Expansion of Macedonia under Philip II

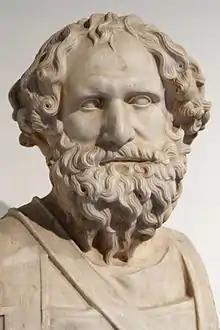
Bust of Archidamus III from the Villa of the Papyri in Herculaneum, now in the Naples National Archaeological Museum

Philip finally began his campaign against the Chalkidian league in 349 BC, probably in July, when the Etesian winds would prevent Athens sending aid. Diodorus says that he started by besieging, capturing and razing the fortress of Zereia (possibly at or near Stageira). Philip seems to have methodically worked his way around the 32 cities of the League, leaving Olynthos to the end. At least some cities submitted to him, including Toroni and Mecyberna—a small town which acted as the harbour of Olynthos—having seen the fate of the cities which resisted Philip. By the spring of 348 BC, the western part of Chalkidiki had been lost, and the Olynthians resorted to ravaging their former territory.